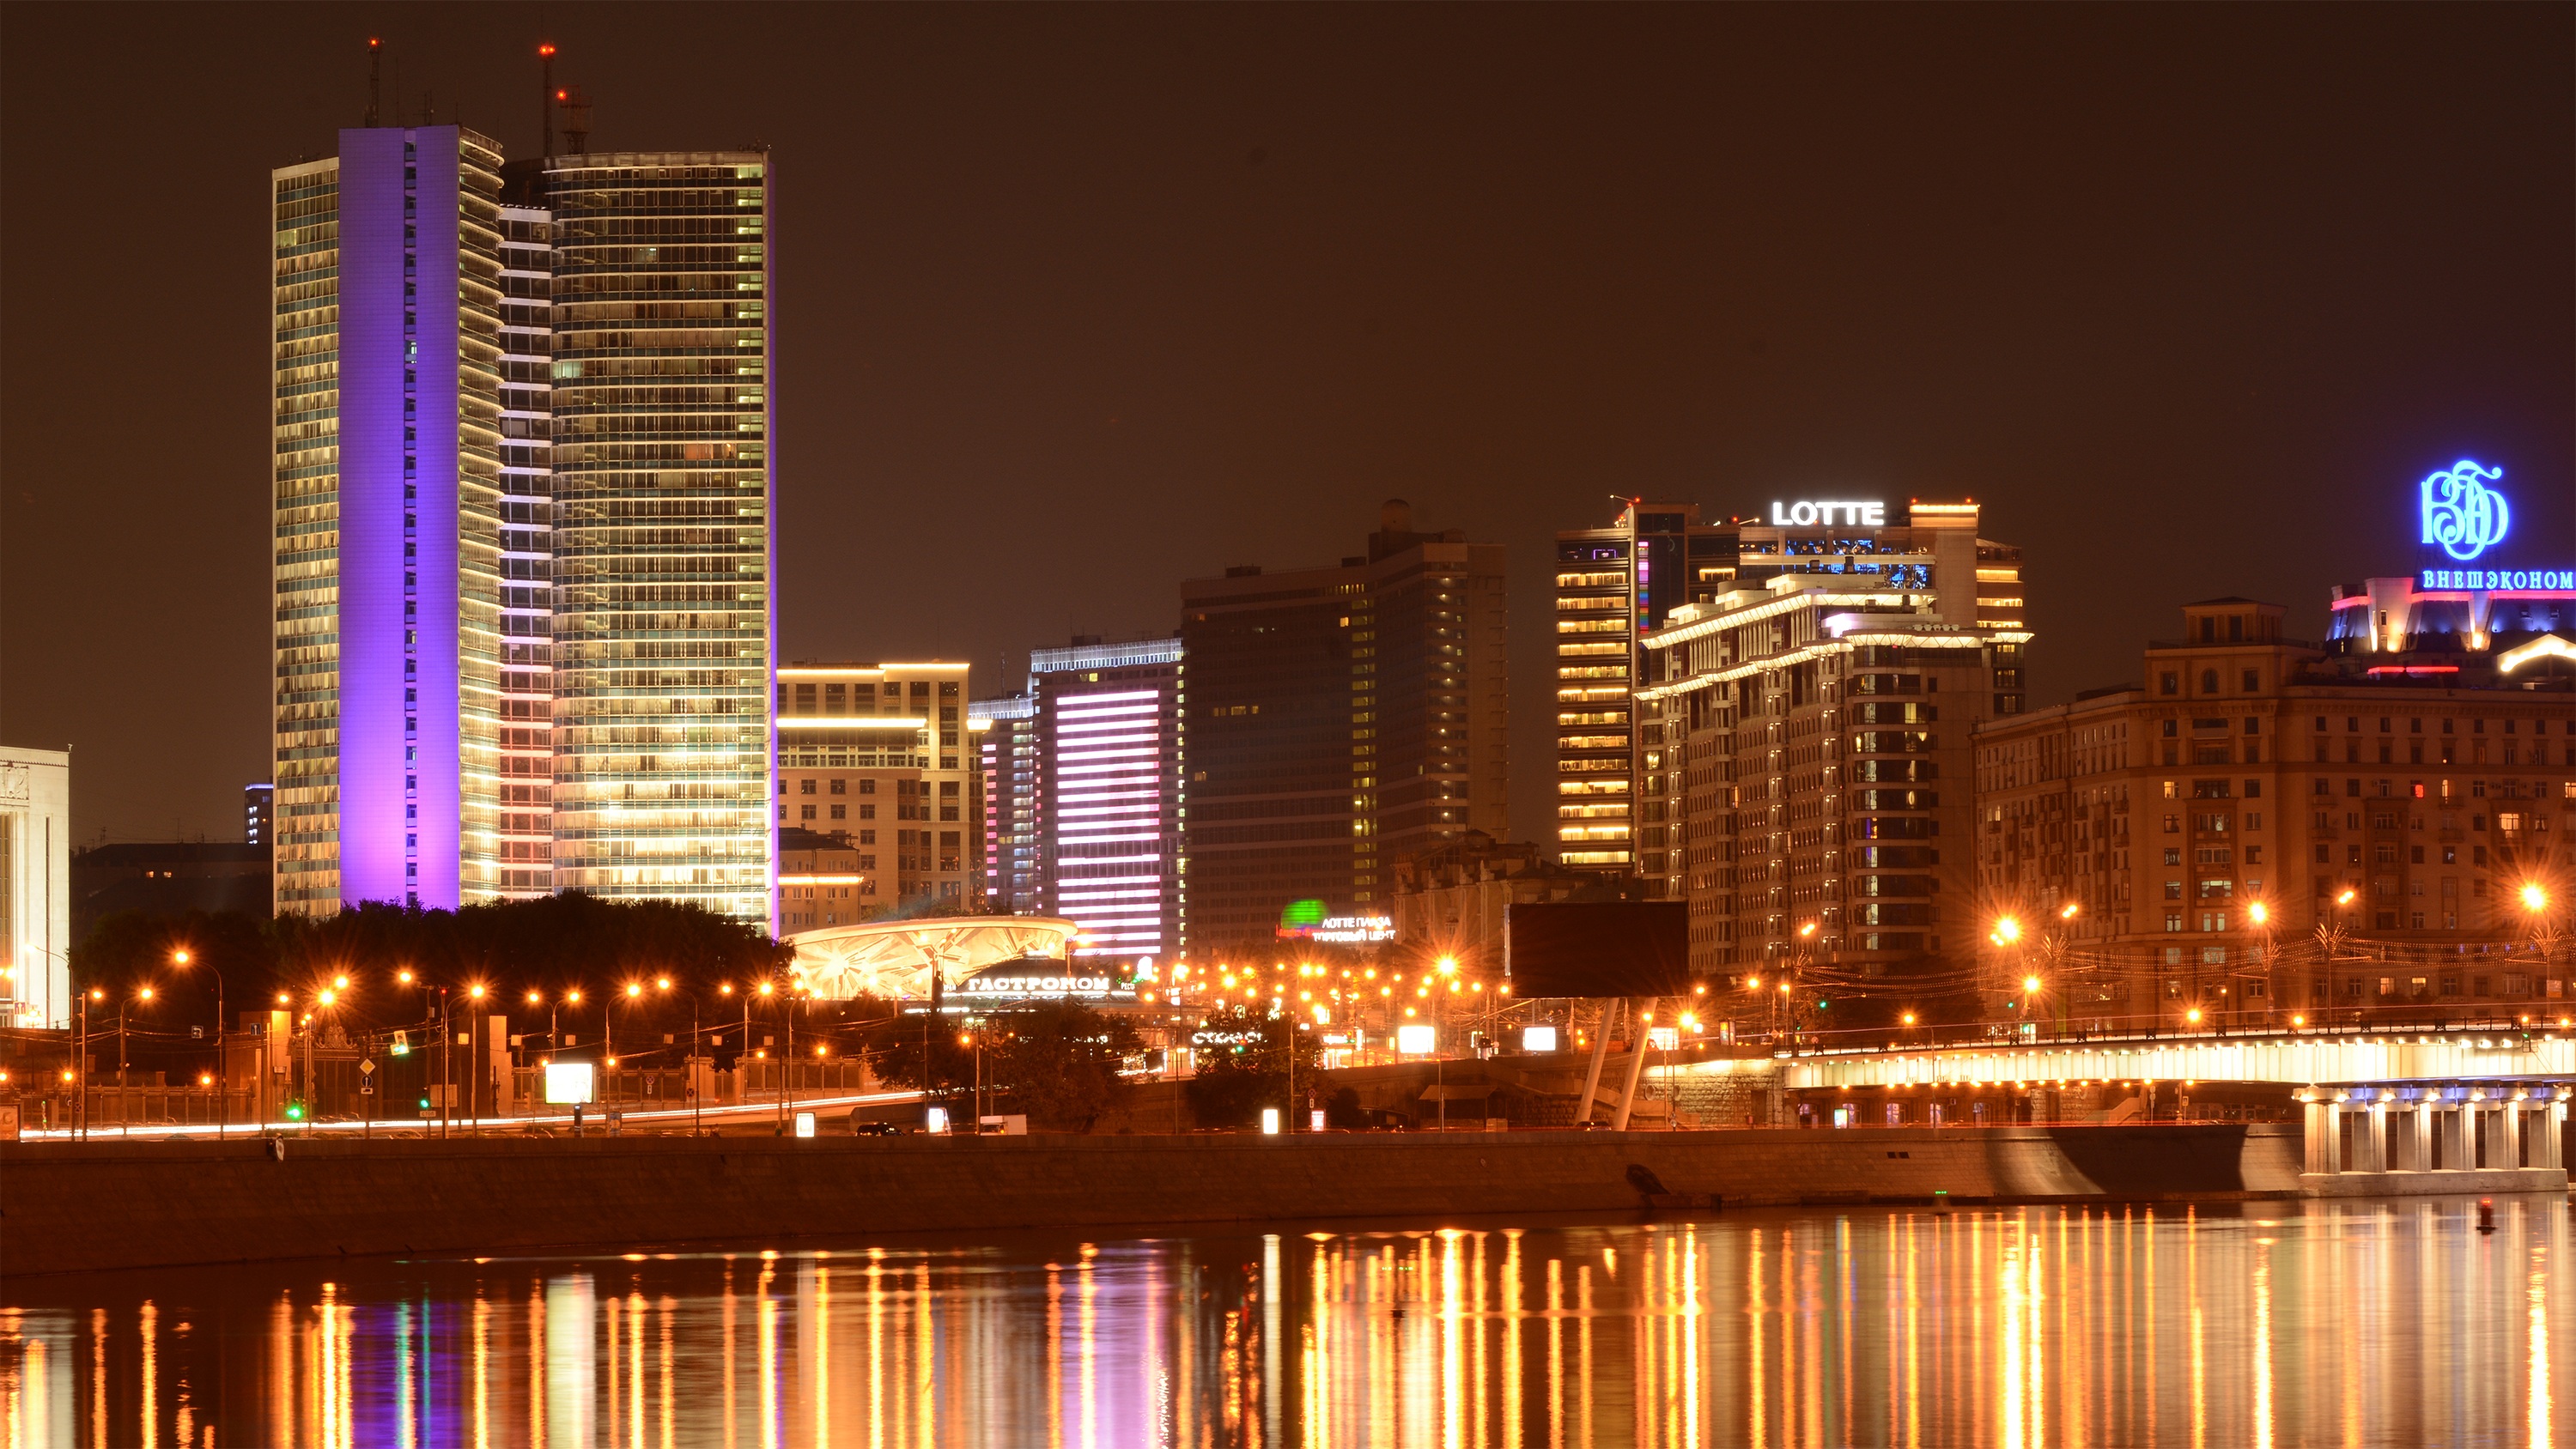
skyline, night, city, skyscraper, river, cityscape, downtown, dusk, evening, landmark, night city, tower block, moscow, russia, night view, metropolis, night lights, night moscow, human settlement, metropolitan area